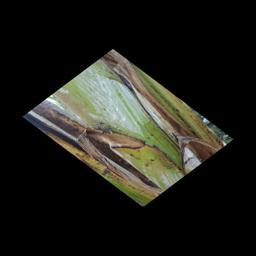
Label: PSEUDOSTEM WEEVIL